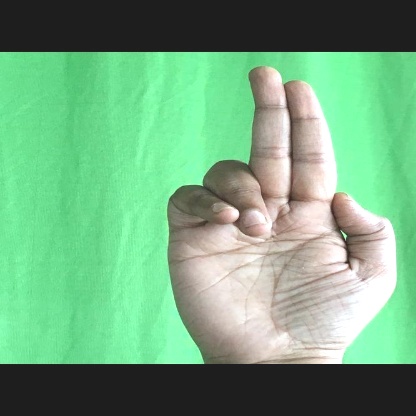
Mudra: Ardhapathaka